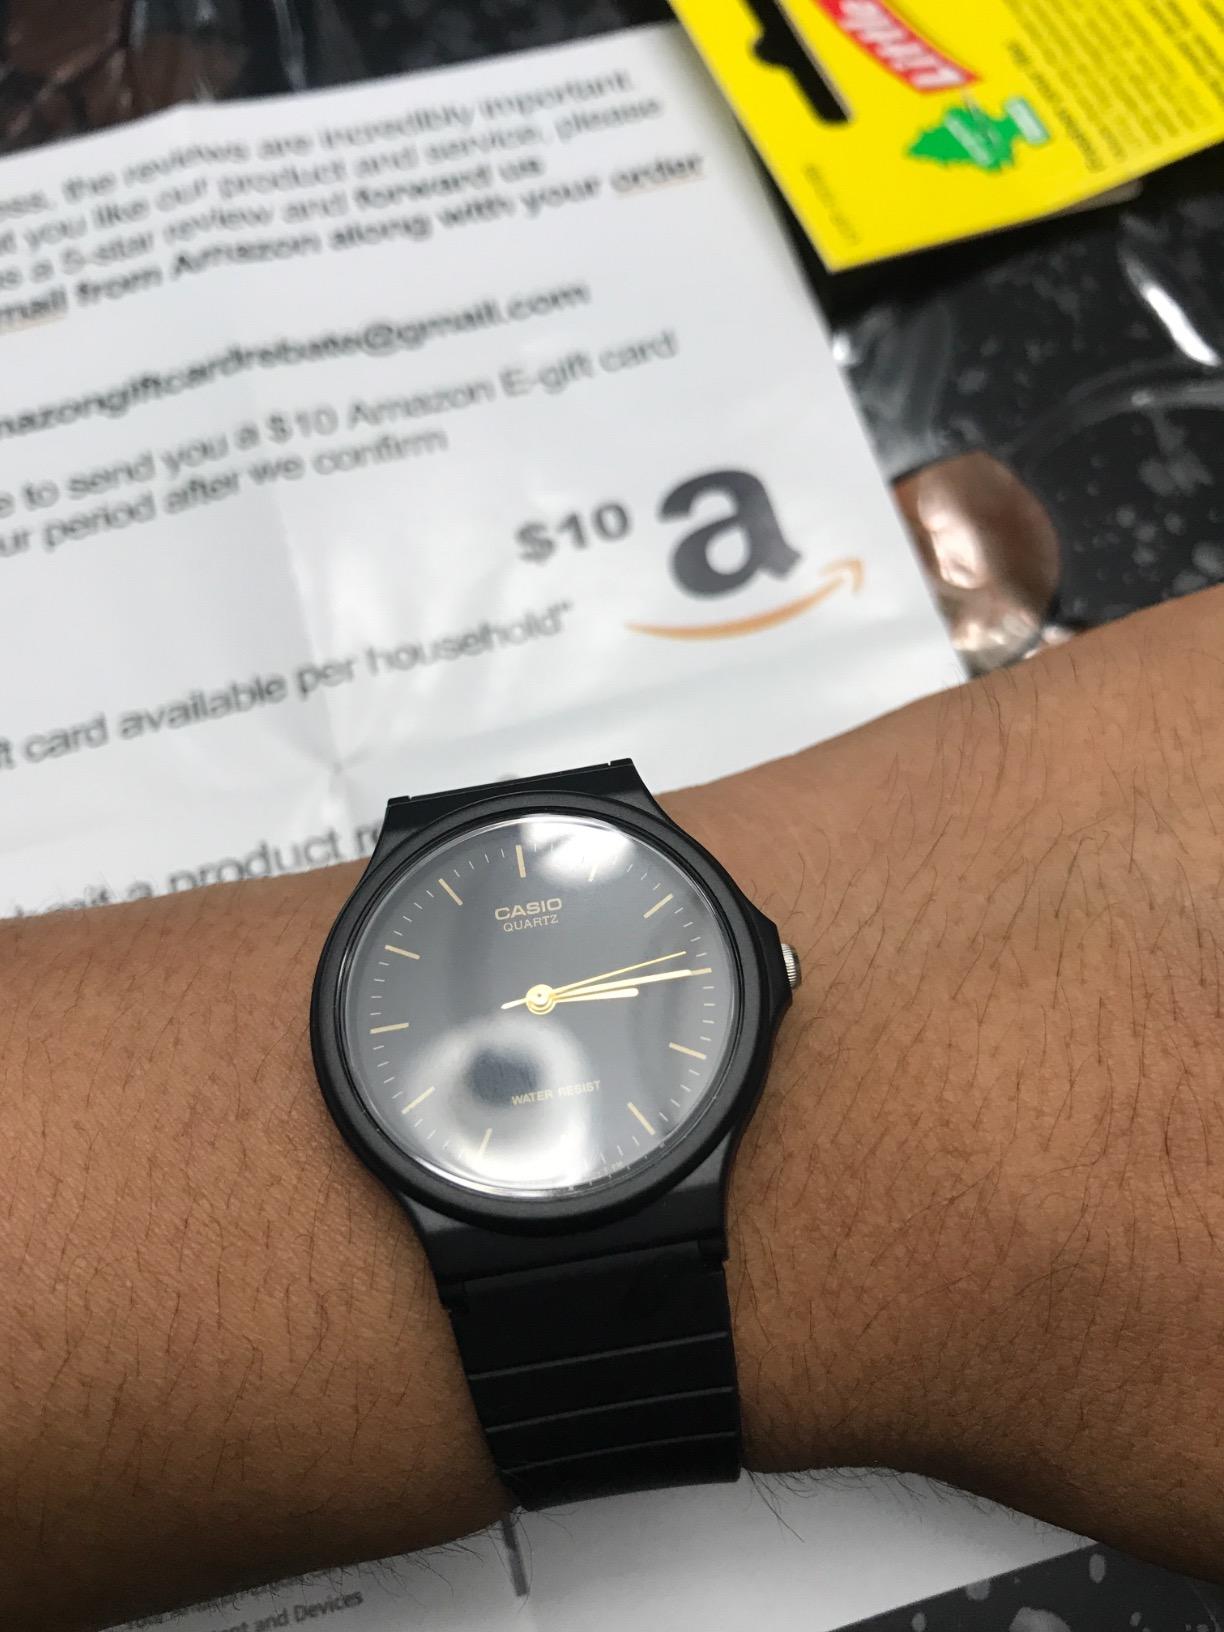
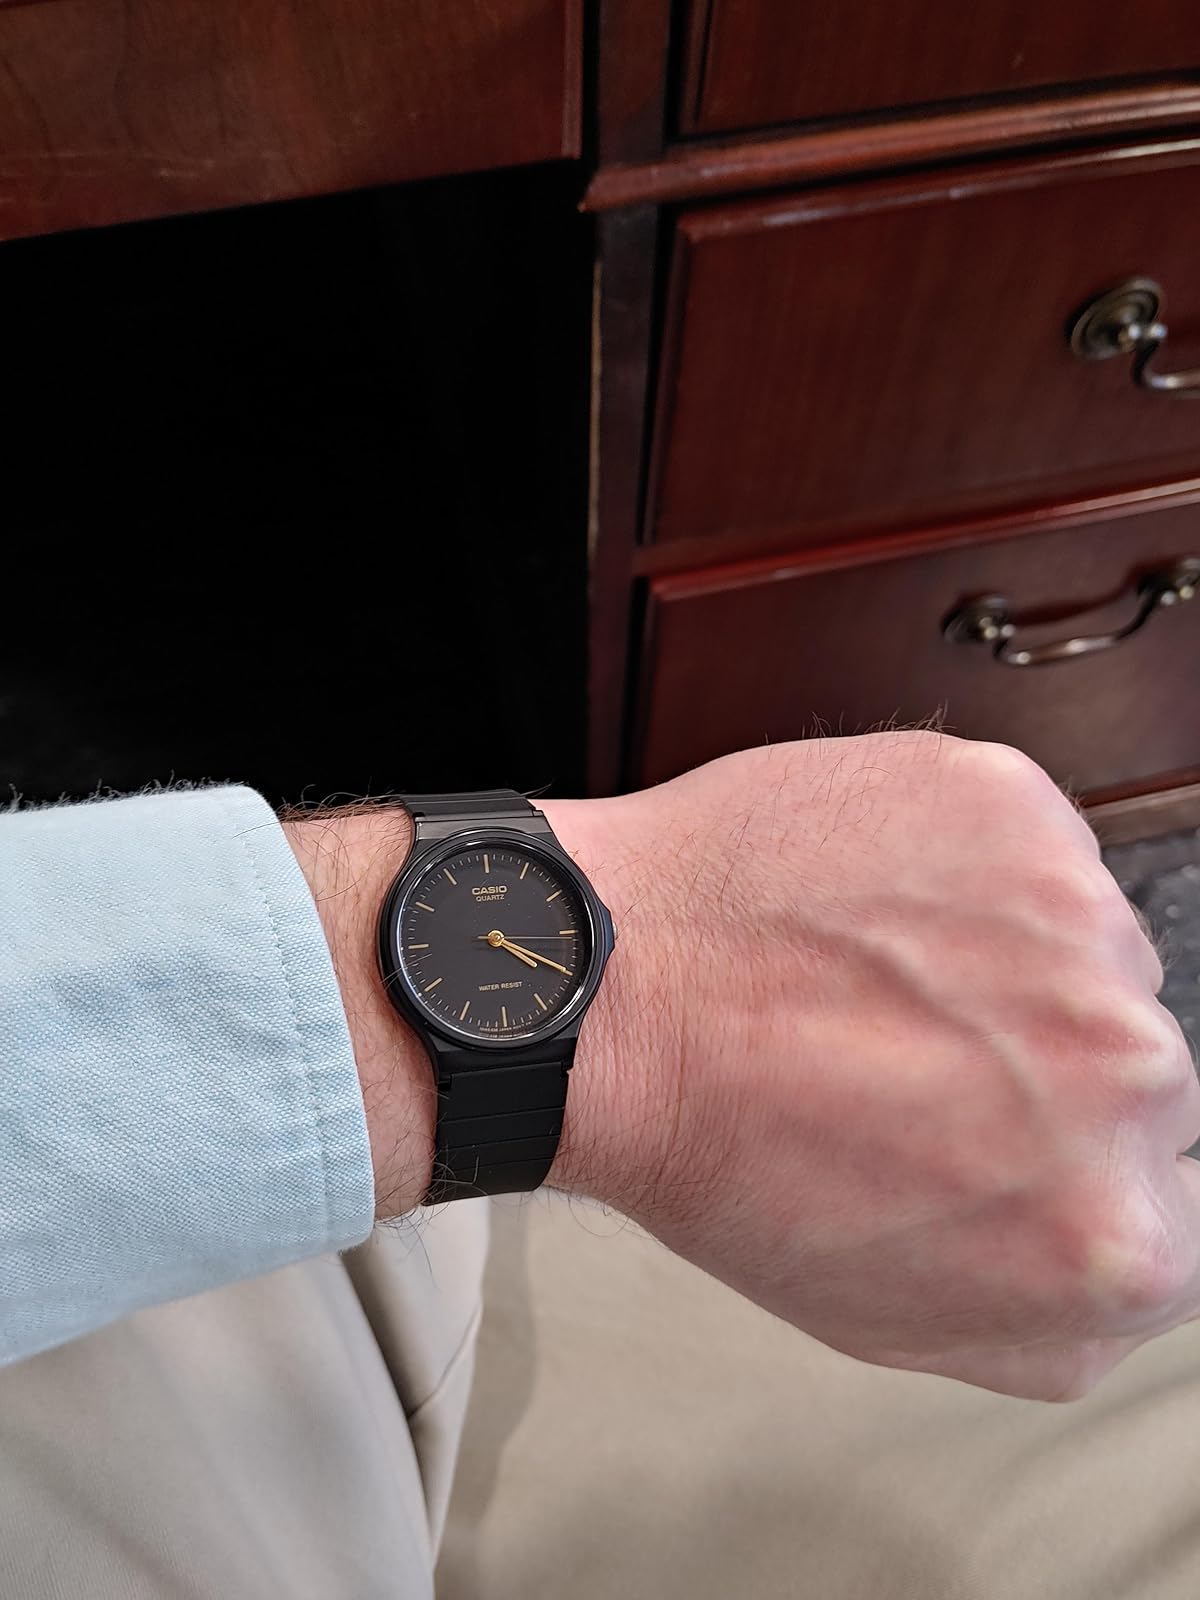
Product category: accessories_watch
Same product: yes